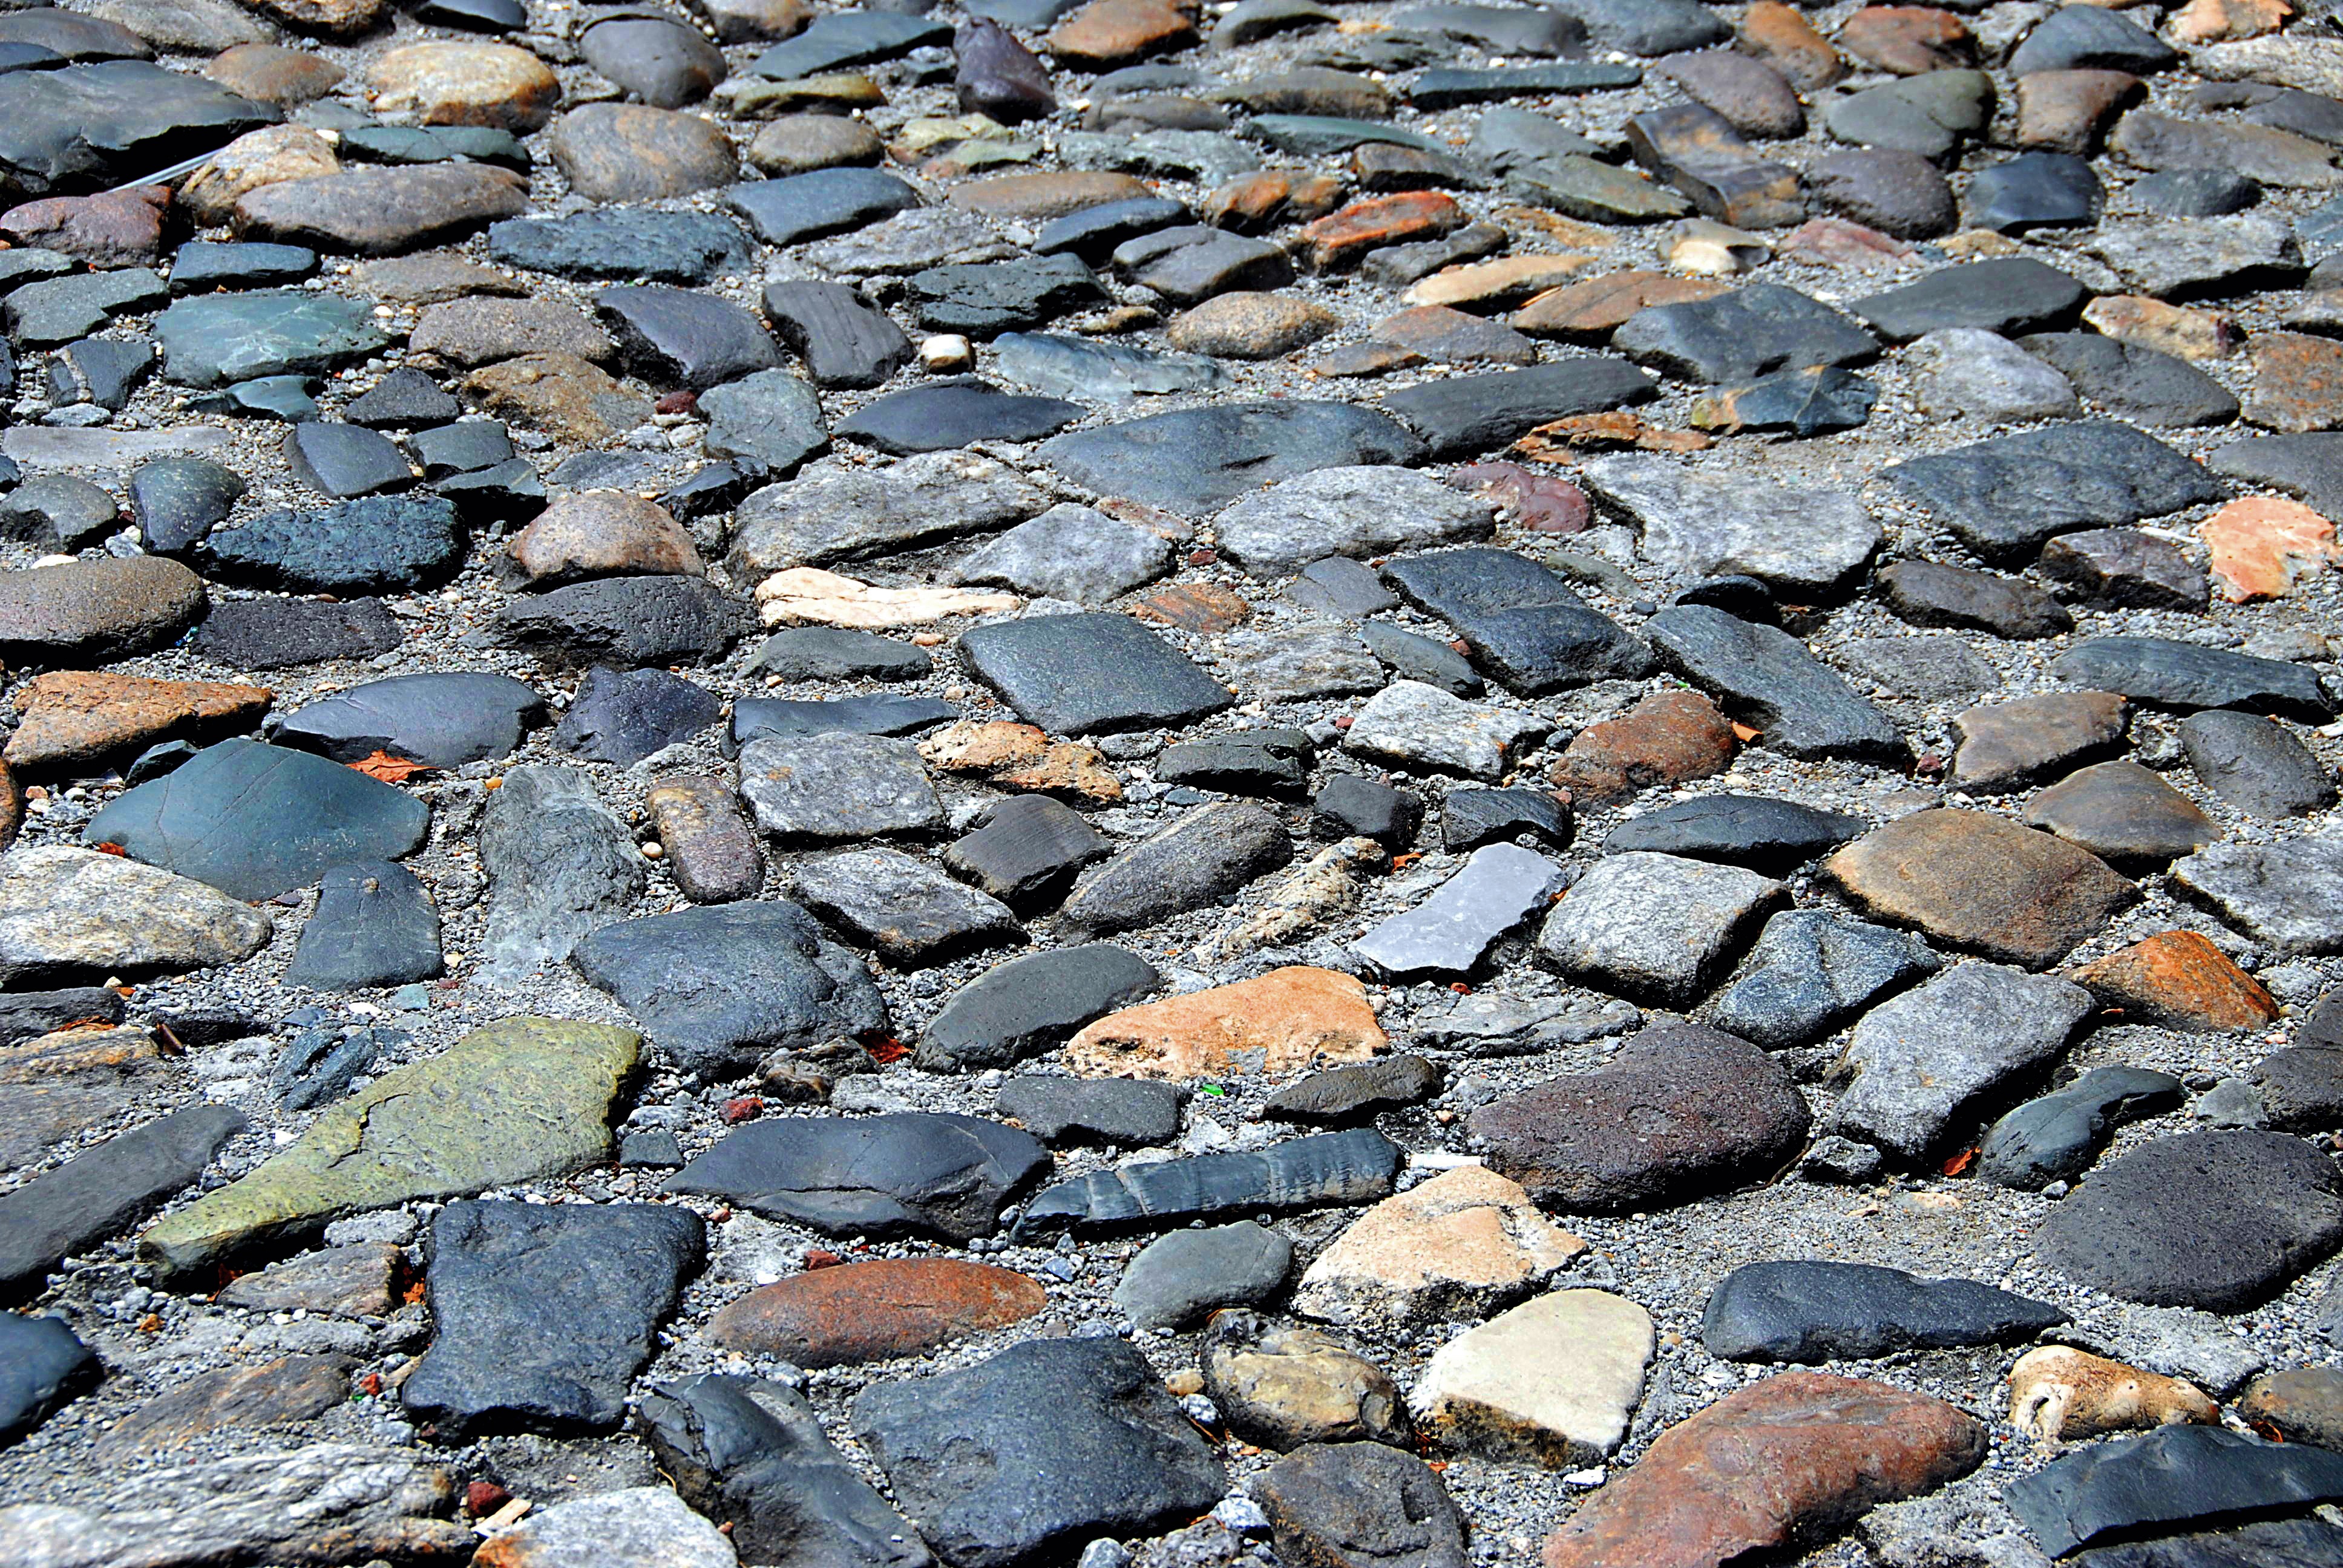
rock, architecture, wood, road, street, ground, vintage, texture, sidewalk, town, old, cobblestone, city, urban, wall, stone, asphalt, pavement, walkway, village, pebble, soil, ancient, gray, rough, exterior, stone wall, historic, tourism, brick, material, surface, block, grey, avenue, savannah, rubble, background, geology, gravel, paving, history, georgia, cobble, granite, backdrop, aged, cobble stone, flooring, road surface, flagstone